Catherine de Parthenay

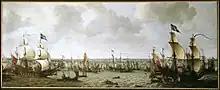
Abraham de Verwer, "The Failed attempt by the English fleet to relieve La Rochelle", 1628, Het Scheepvaartmuseum, Amsterdam

Beginning in 1626, de Parthenay and her daughter Anne lived at the Hotel de Marsan in La Rochelle, a Huguenot stronghold, safe from the court's orders to have her arrested. Her son arrived later with an English fleet that came to La Rochelle to negotiate peace with France on behalf of England. The mayor refused to allow the negotiator or Benjamin to enter the city. De Parthenay found her son at Porte Saint-Nicholas and took his hand as she said so the mayor and others could hear the conversation,